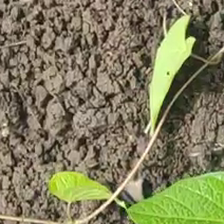
Weed species: Obscure_morning _glory(Ipomoea obscura)